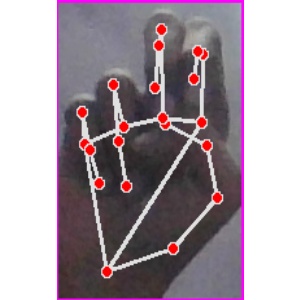
अक्षर: ह